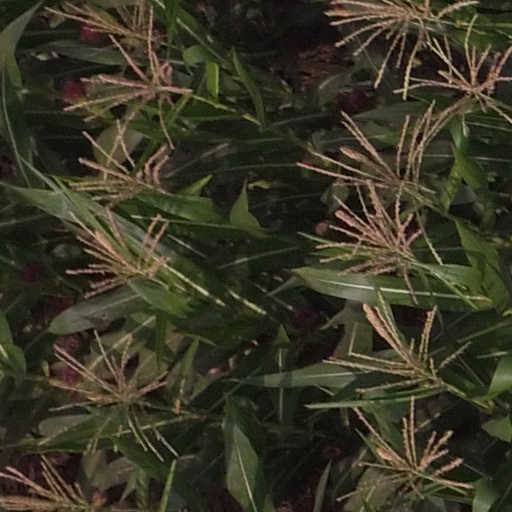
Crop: maize; corn